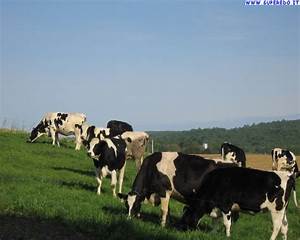
Label: cow